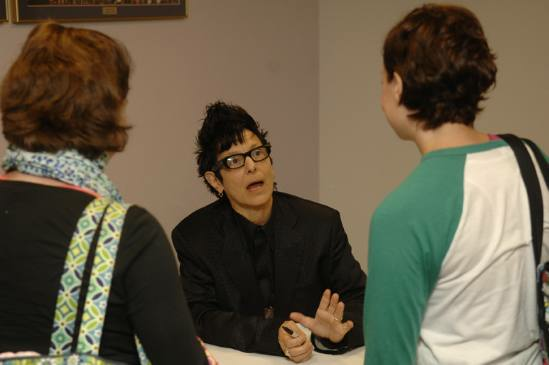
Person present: Yes